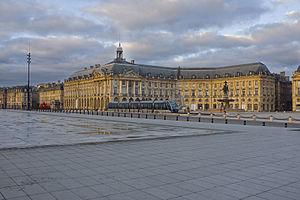
Le musée national des Douanes à Bordeaux, vue d'ensemble, élévations sur quai de la Douane et place de la Bourse, commune de Bordeaux, Gironde, France, Europe. This building is indexed in the Base Mérimée, a database of architectural heritage maintained by the French Ministry of Culture,
L'hôtel des Douanes, ou hôtel des Fermes, est un bâtiment situé place de la Bourse à Bordeaux. Il abrite depuis son origine l'administration des Douanes, et depuis 1984, le Musée national des Douanes.
Le musée national des Douanes est un musée qui a ouvert en 1984 dans l'enceinte de l’hôtel des Douanes de Bordeaux. Il présente l’histoire de l’administration des Douanes, de l’époque moderne à nos jours, et à travers elle une partie de l'Histoire de France. C'est le seul musée du genre en France.